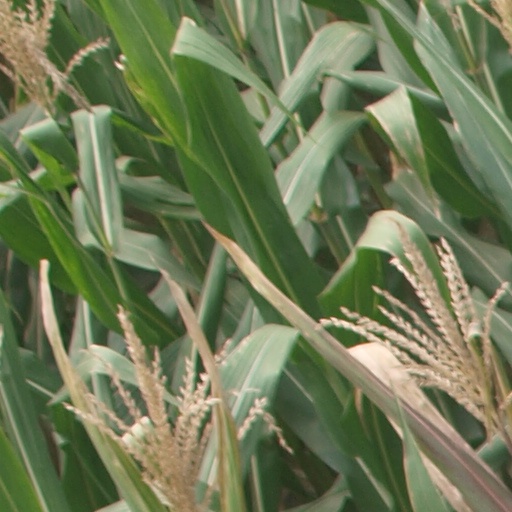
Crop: maize; corn